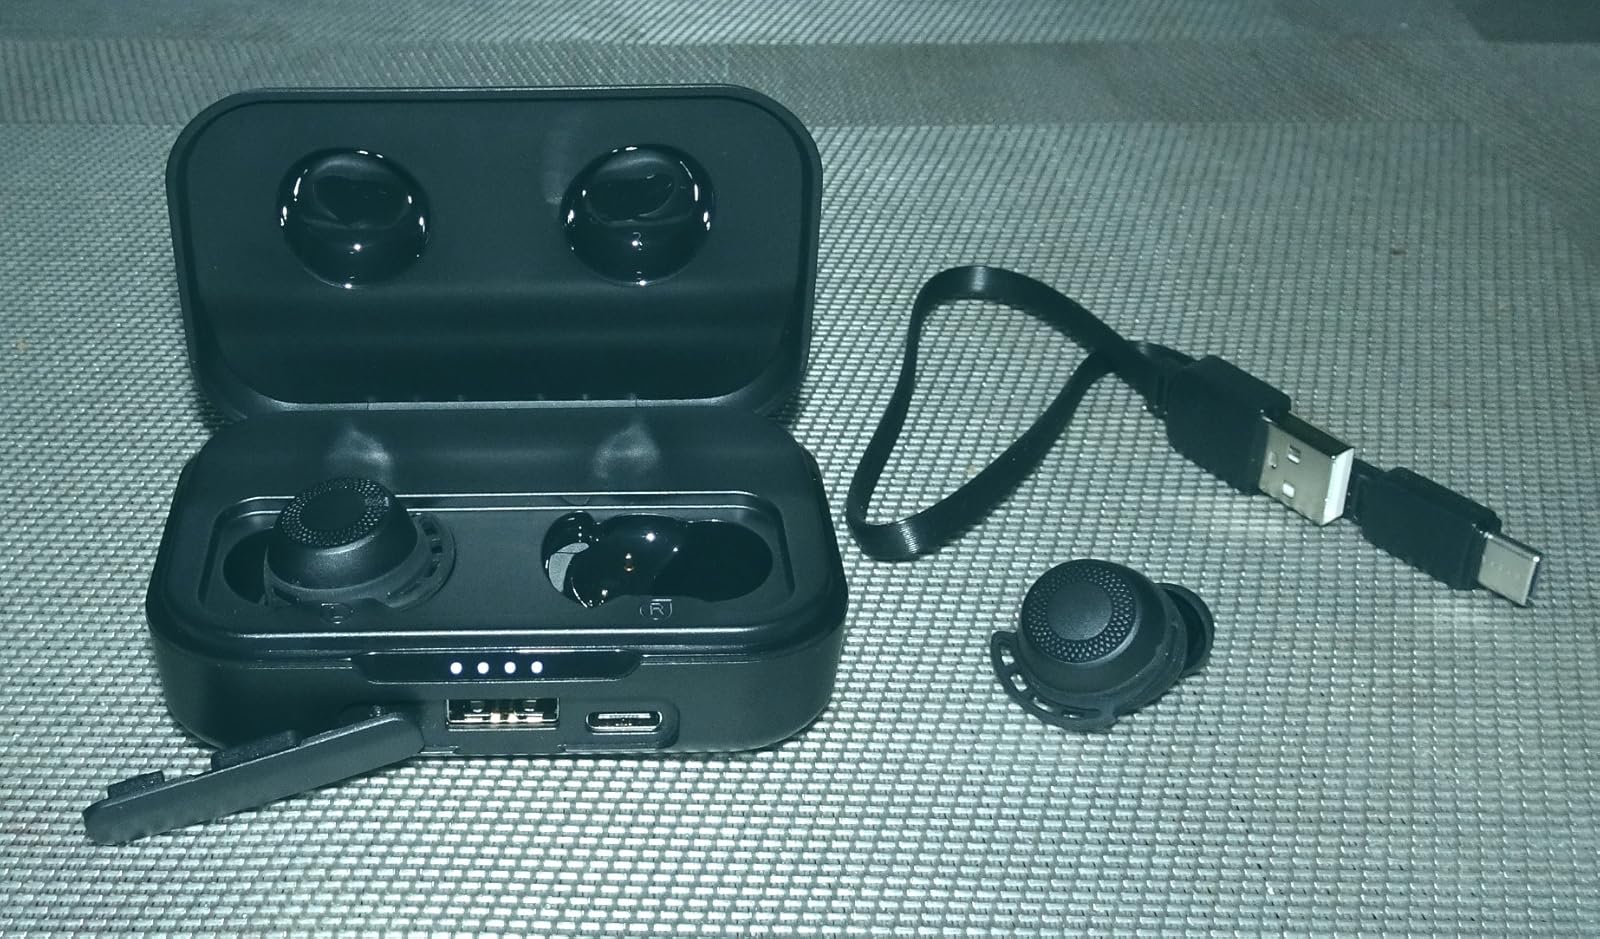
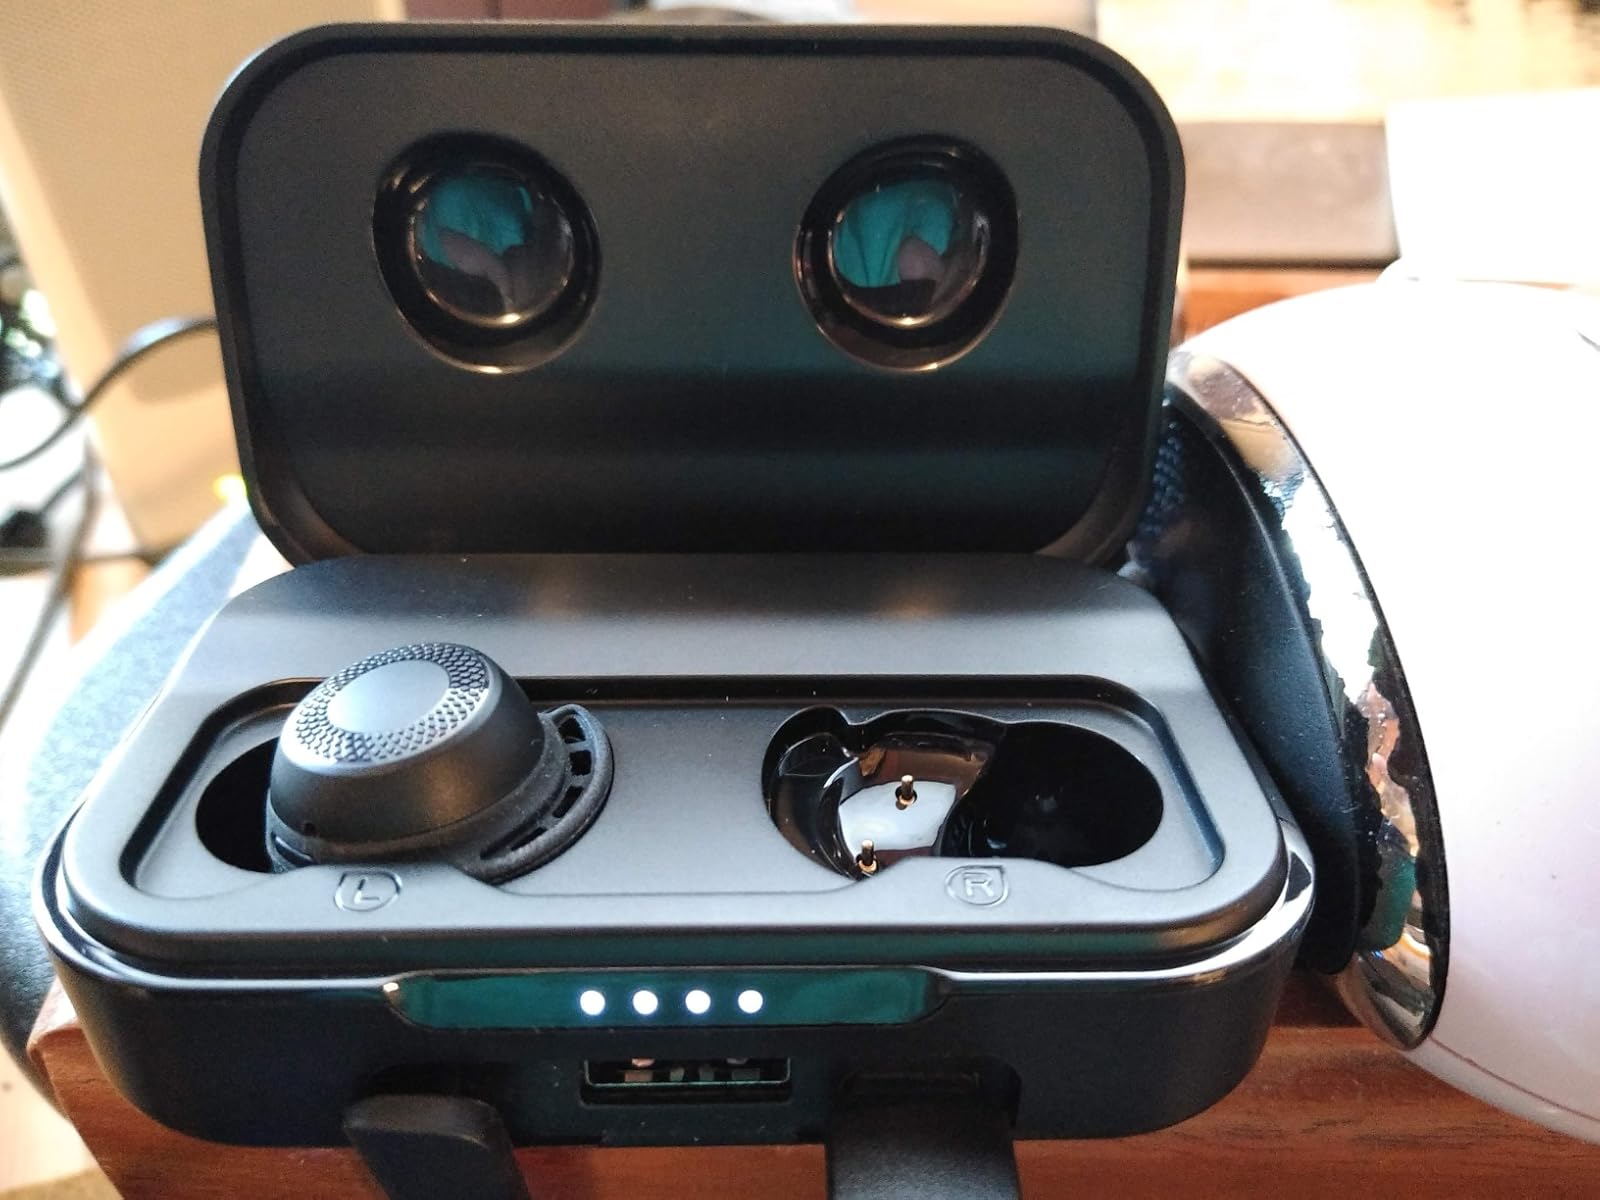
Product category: earbuds
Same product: yes